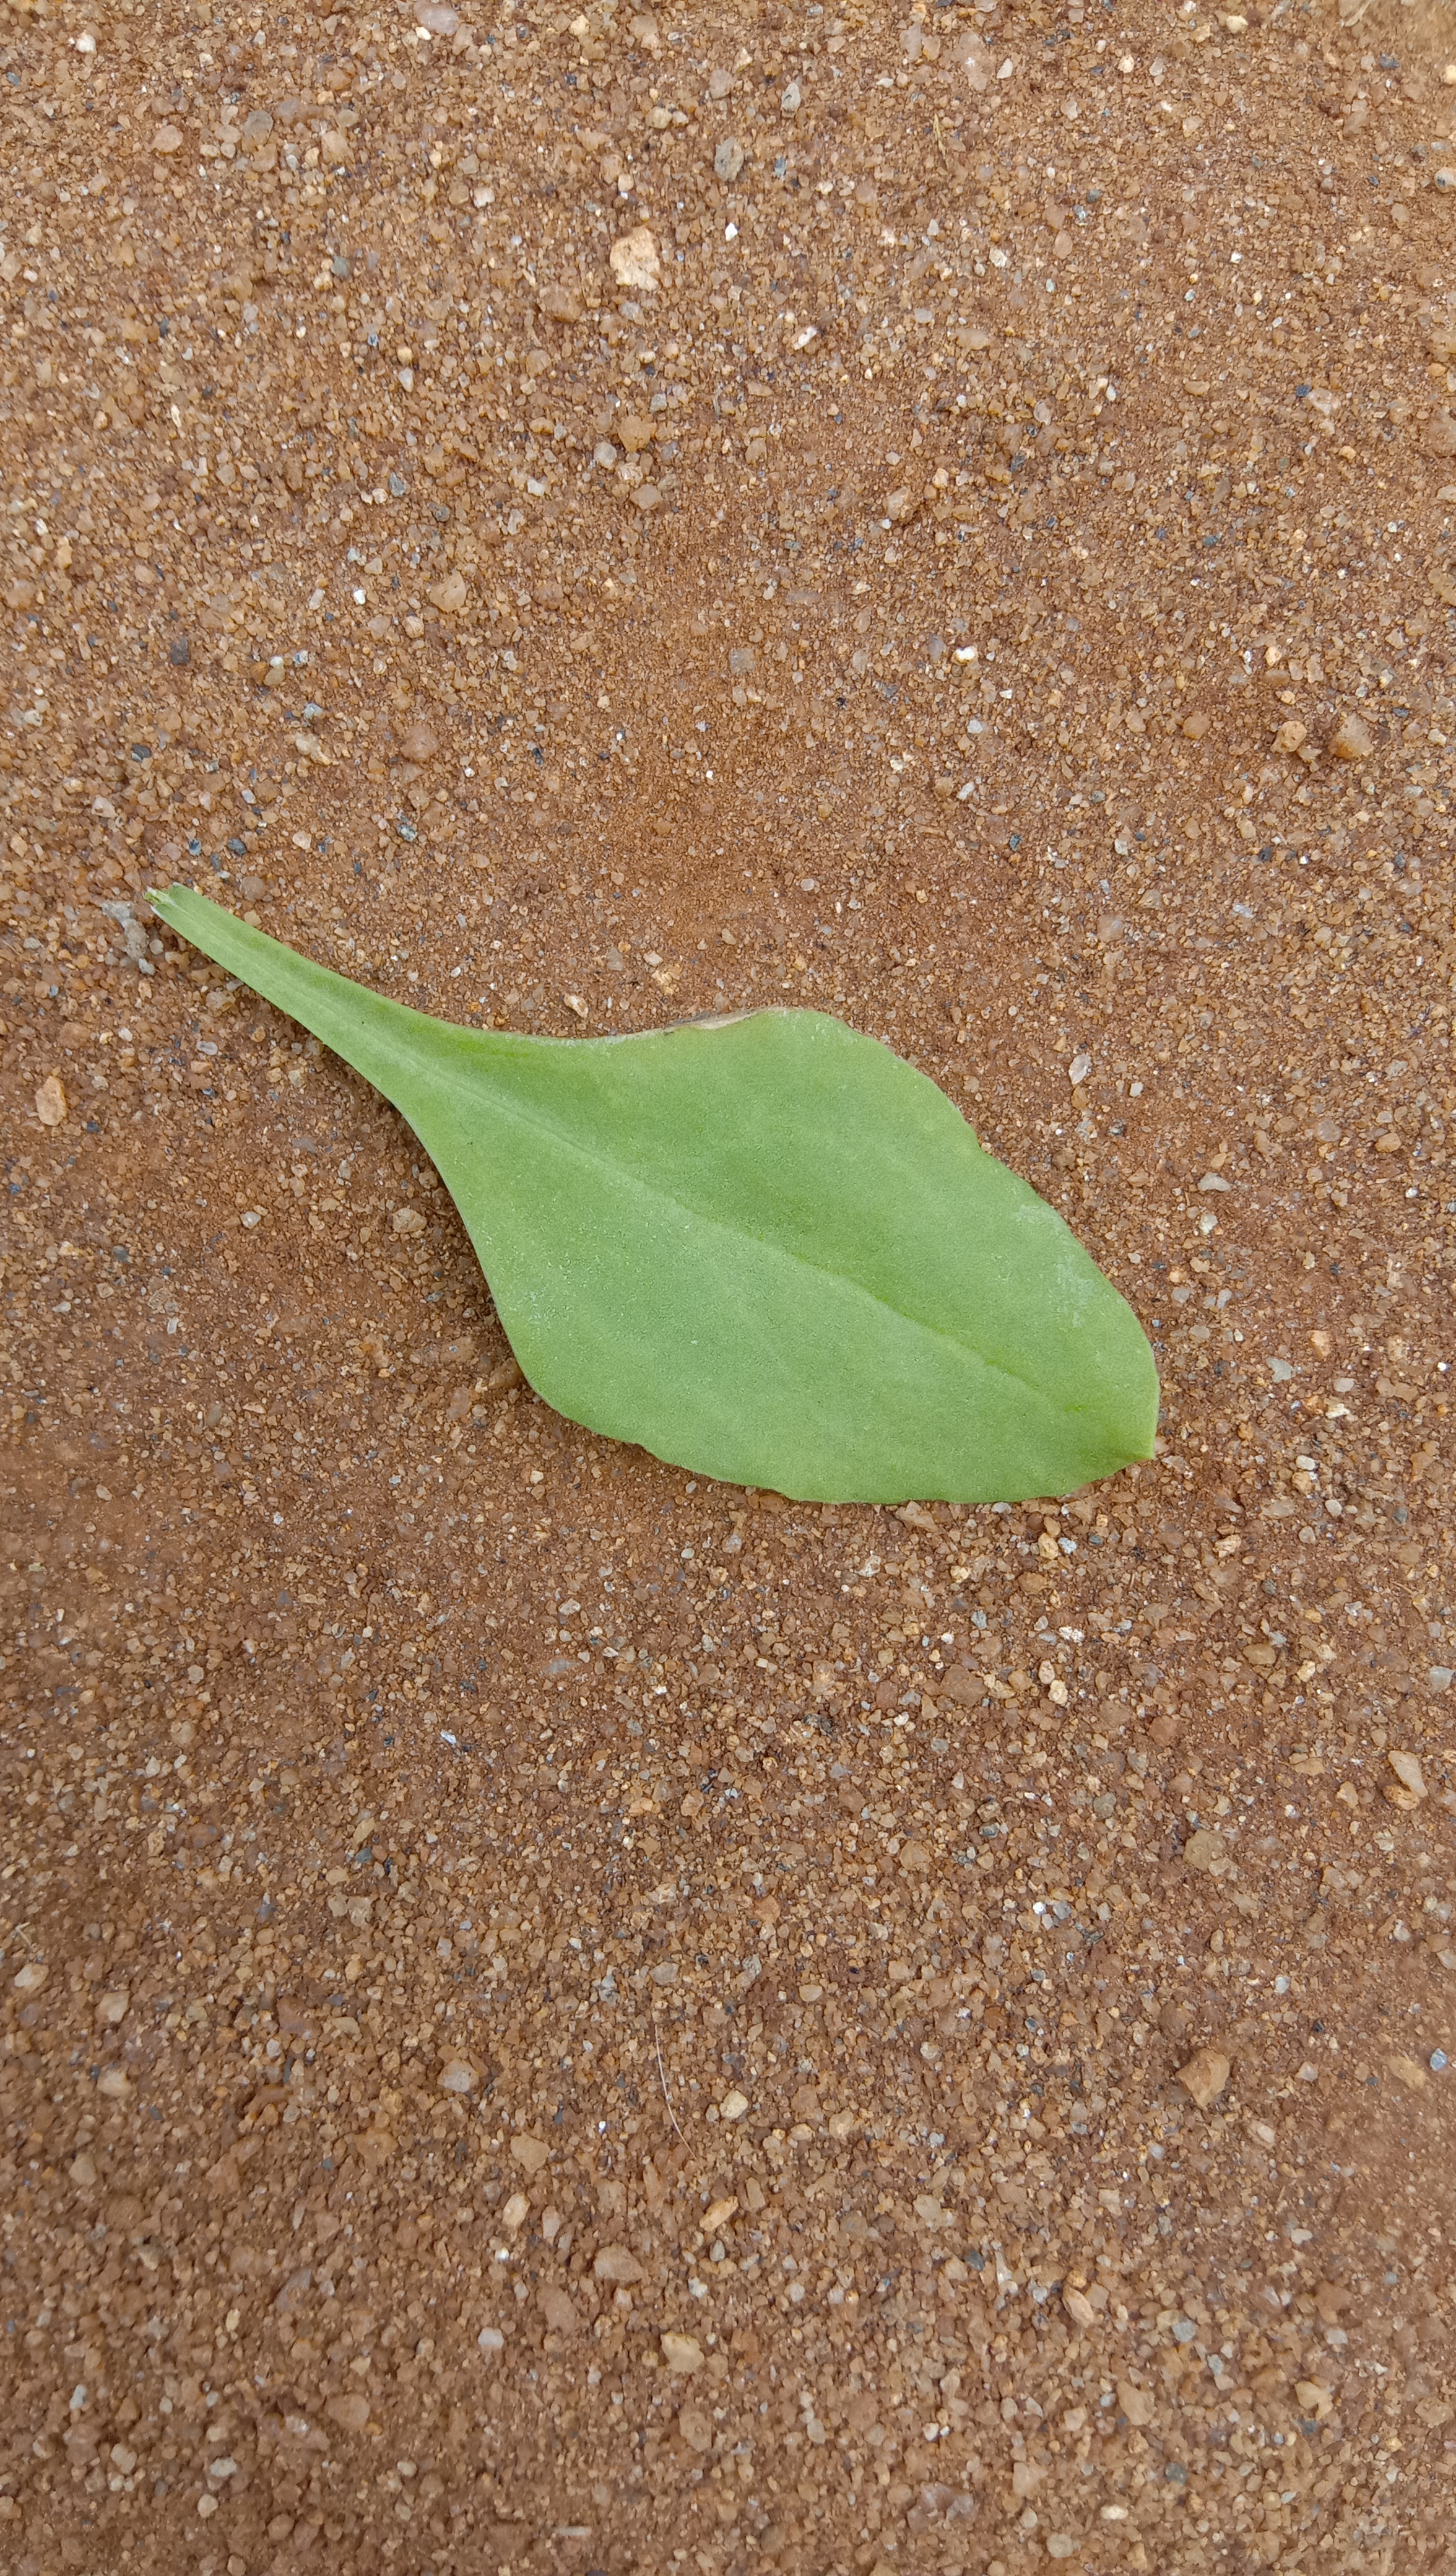
Plant: Palak(Spinach)